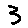
Label: 3